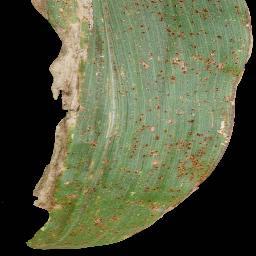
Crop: corn
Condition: (maize)_common_rust